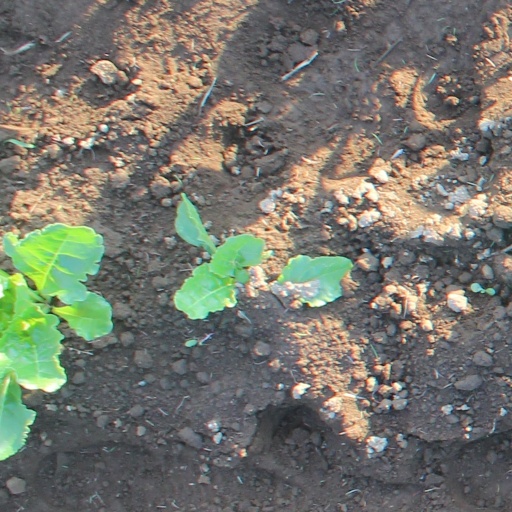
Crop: sugar beet